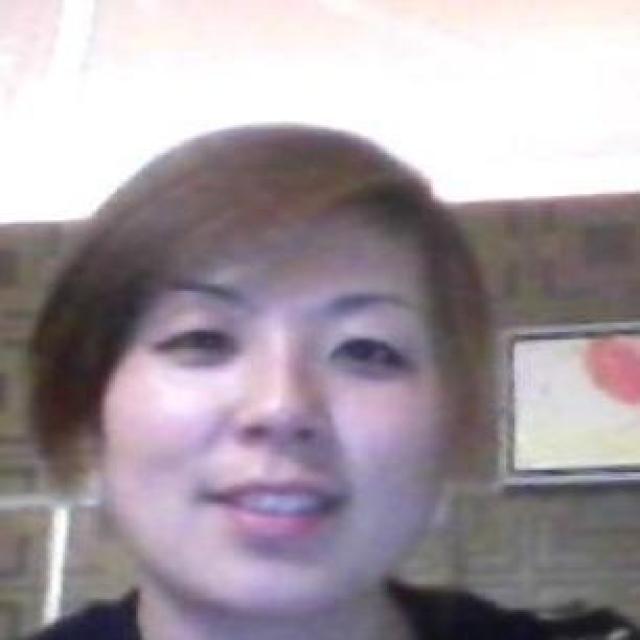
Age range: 21-44